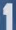
Number: 1